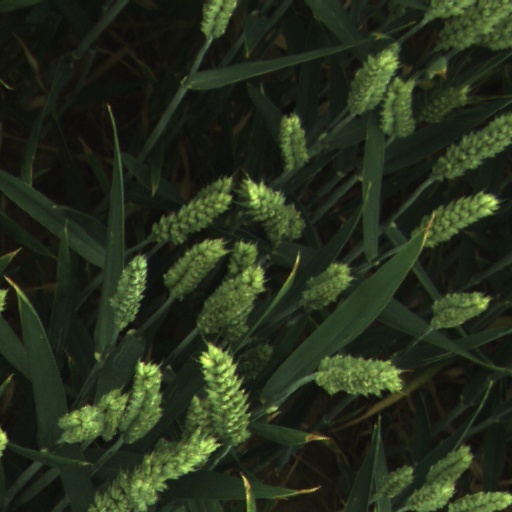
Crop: wheat